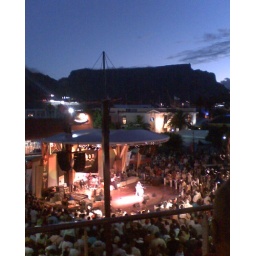
at the waterfront with table mountain in the background